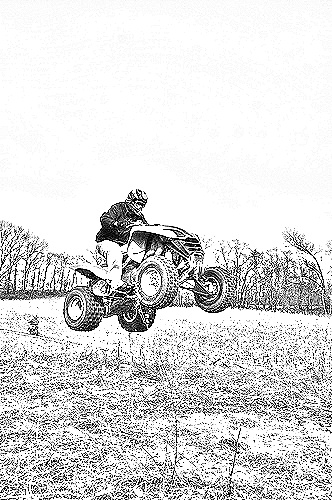
Portrait style: Sketch Portrait